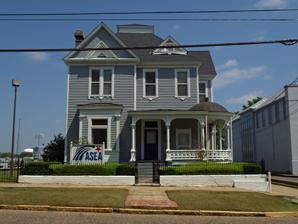
Building: Cassimus House
Country: United States of America
Year built: 1893
Historic house in Alabama, United States United States historic place Cassimus House U.S. National Register of Historic Places The Cassimus House in 2009 Show map of Montgomery, Alabama Show map of Alabama Show map of the United States Location 110 N. Jackson St., Montgomery, Alabama Coordinates 32°22′43″N 86°17′47″W / 32.37861°N 86.29639°W / 32.37861; -86.29639 Area less than one acre Built 1893 Architectural style Queen Anne NRHP reference No. 76000349 Added to NRHP August 13, 1976 The Cassimus House ( Greek : Οικία Κάσσιμους ), is a historic Queen Anne style house at 110 North Jackson Street in Montgomery, Alabama .  The two-story frame house was completed in 1893.  It is the last residential structure remaining in its city block. It was added to the National Register of Historic Places on August 13, 1976. History Cassimus House is one of the earliest landmarks associated with the Greek community of Alabama. Speridon Cassimus (Σπυρίδων Κασσίμης) from Othonoi , Greece built his home at 110 Jackson Street in 1893. Speridon Cassimus came to the United States on December 28, 1888. Funds for his trip were provided by money saved by his father and brother, both named Alexander M. Cassimus. Alexander and his oldest son had arrived in Mobile, Alabama on October 23, 1873, where they had opened a fruit store. They moved to Memphis, Tennessee, where they lived until 1878 when they moved to Montgomery. The older Cassimus, who resided with his son, Speridon, after the completion of the house in 1893, was the first Greek immigrant to settle in Montgomery where he was known as the "father of the Greek community" and was one of the first Greek immigrants in the state. Cassimus House is possibly the oldest remaining landmark associated with the early history of the Greeks in Alabama. References Wikimedia Commons has media related to Cassimus House .